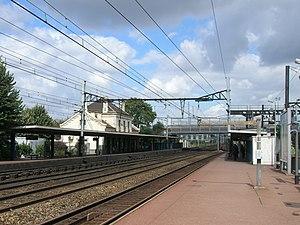
La gare d'Ivry-sur-Seine est une gare ferroviaire française de la ligne de Paris-Austerlitz à Bordeaux-Saint-Jean, située sur le territoire de la commune d'Ivry-sur-Seine, dans le département du Val-de-Marne en région Île-de-France.
La ligne C du RER d'Île-de-France, plus souvent simplement nommée RER C, est une ligne du réseau express régional d'Île-de-France qui traverse l'agglomération parisienne, avec de nombreux embranchements. Elle relie à l'ouest Pontoise, Versailles-Château-Rive-Gauche et Saint-Quentin-en-Yvelines d'une part, et au sud Massy - Palaiseau, Dourdan et Saint-Martin-d'Étampes, ainsi que Versailles-Chantiers par un tracé quasi circulaire, en passant par le cœur de Paris.